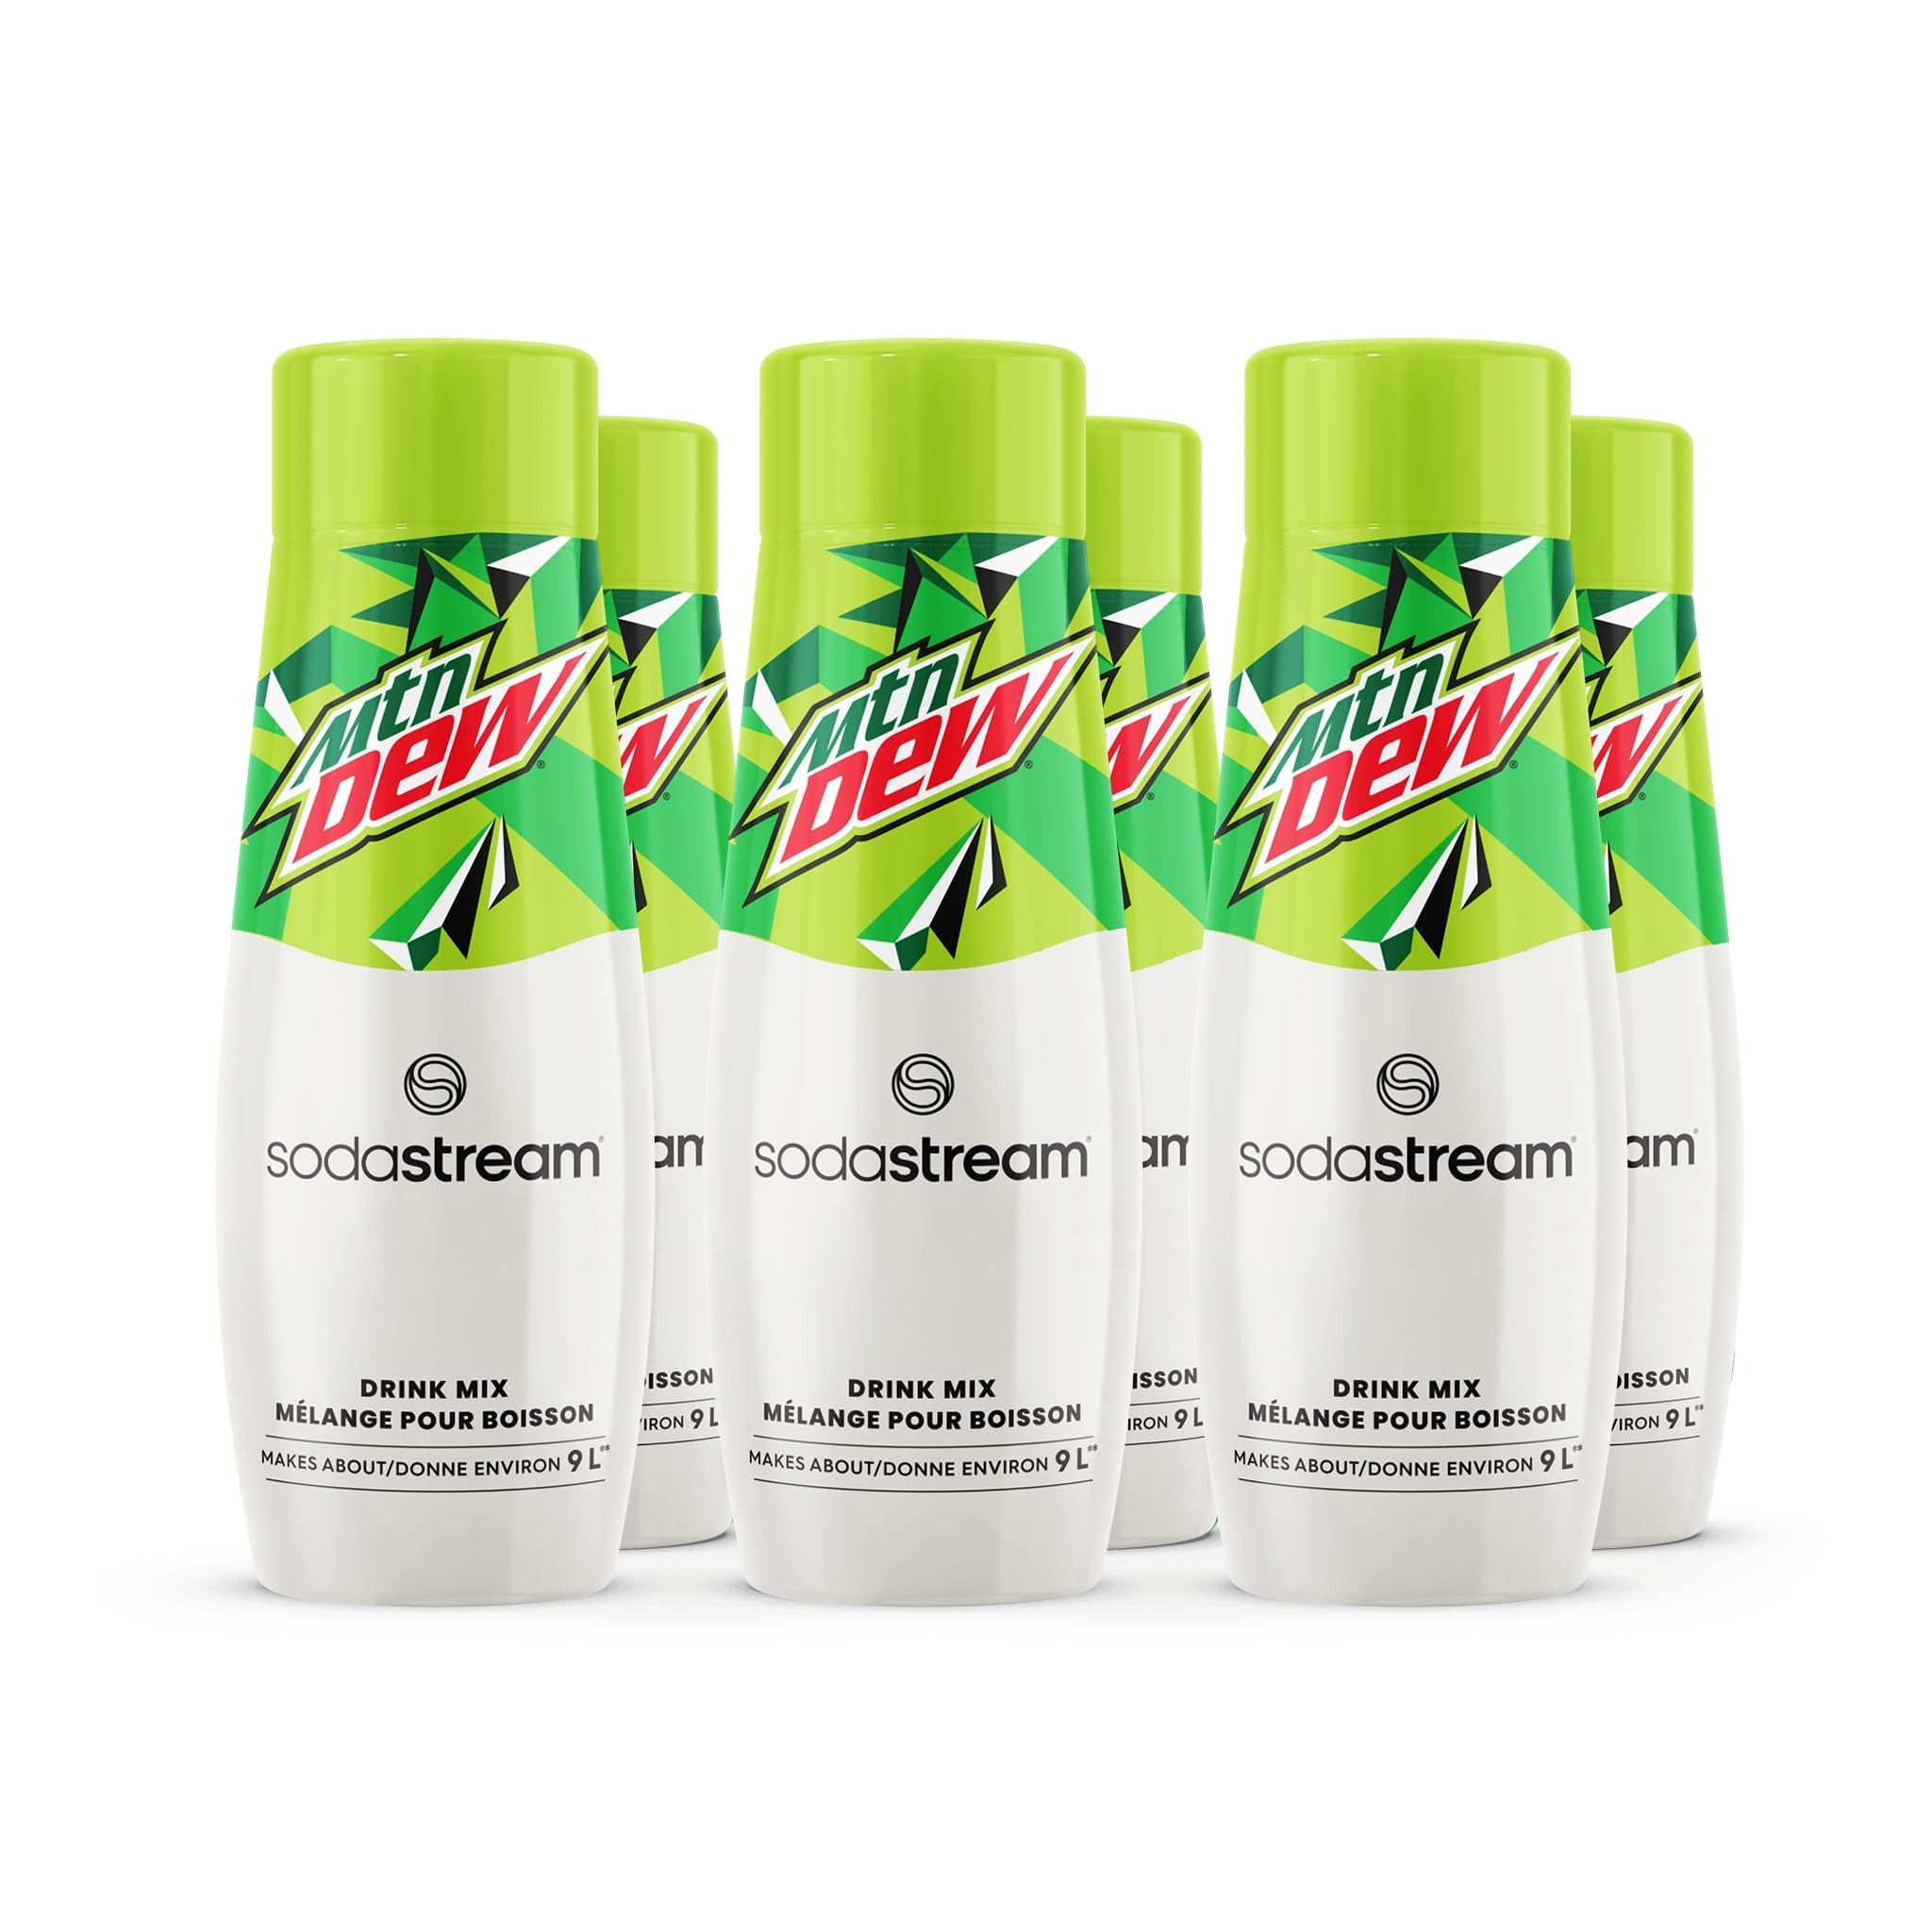
Item Name: SodaStream 14.9 Oz. Mtn. Dew Sparkling Beverage Mix - 1 Each
Bullet Point 1: Made in United States
Bullet Point 2: Banned in AR, IL, IA, KS, KY, MO, NE, OR, TN, VA, WA
Product Description: Bring fun and joy to your sparkling water experience with SodaStream Classics drink mix. Stay hydrated all day long. Simply add this drink mix to fresh sparkling water to personalize your experience. One SodaStream. Endless Possibilities. Simply fizz, mix, and enjoy. Always fizz water before adding any flavor.
Value: 1.0
Unit: Count

Price: 6.485